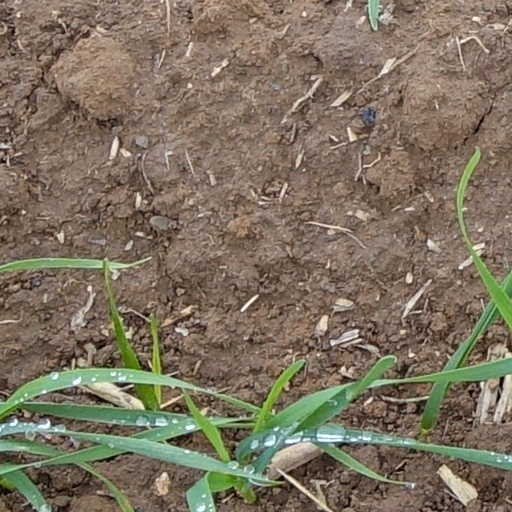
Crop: wheat